Lake Coeur d'Alene

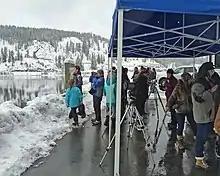
Bird watchers viewing eagles from the Mineral Ridge boat launch on Wolf Lodge Bay

Lake Coeur d'Alene is a popular tourist site for many people during the summer, offering great beaches and scenic views. A popular seasonal activity is viewing the bald eagles as they feed on the kokanee in the lake, mainly from the Wolf Lodge Bay. The North Idaho Centennial Trail, popular among cyclists, walkers, and joggers, follows along the lake's north and northeastern shore. The Trail of the Coeur d'Alenes also runs along the southern shores.